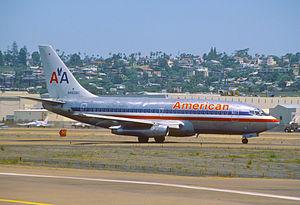
Le Boeing 737 est un avion de ligne court à moyen-courrier biréacteur à fuselage étroit développé et construit depuis 1967 par la Boeing Commercial Airplanes. Initialement développé comme un dérivé des 707 et 727, plus petit et plus abordable, le 737 se dérive en une famille de dix modèles pouvant emporter de 85 à 215 passagers. Depuis 2004, le 737 est le seul avion de ligne à fuselage étroit de Boeing en production. Depuis son lancement jusqu'en mars 2018, plus de 10 000 appareils ont été produits, ce qui faisait du Boeing 737 l'avion de ligne à réaction le plus vendu jusqu'en 2018.